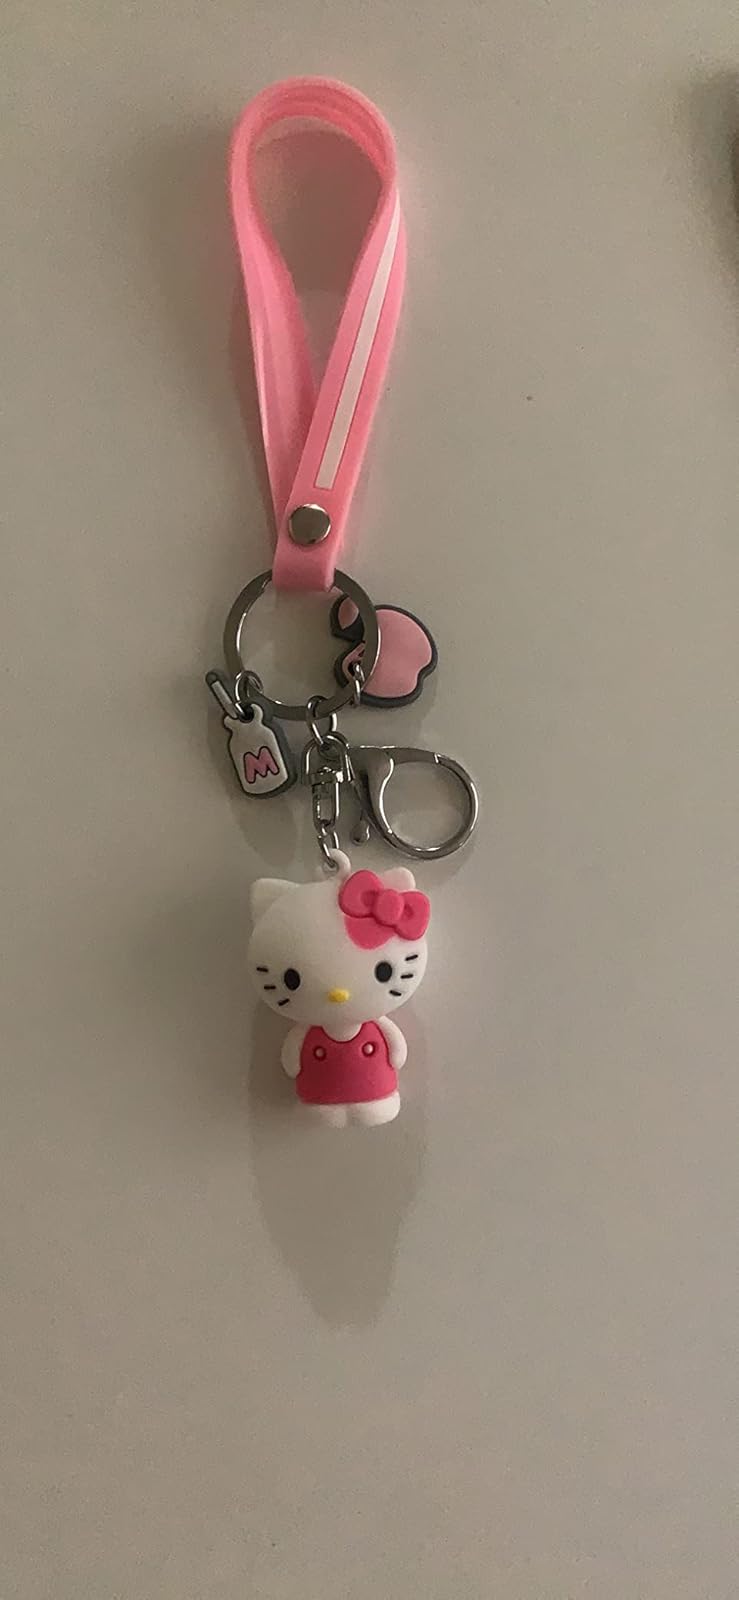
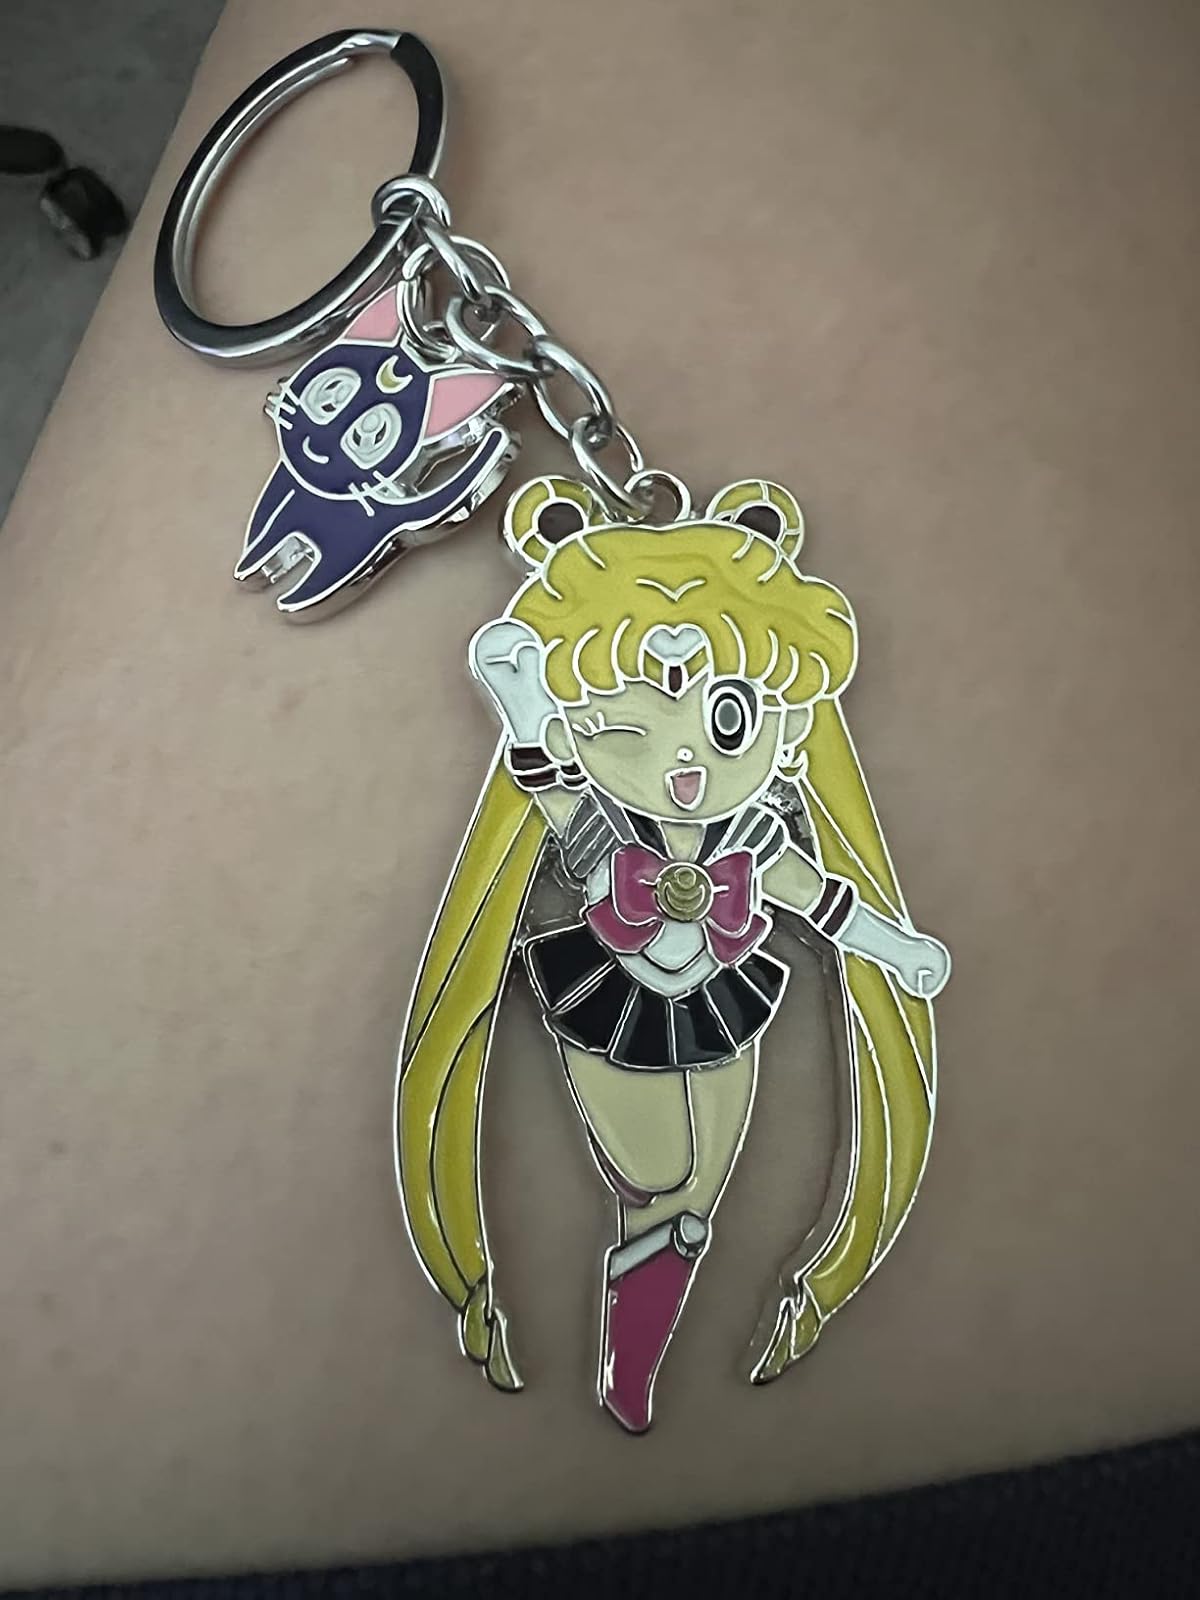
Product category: accessories_keychain
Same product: no